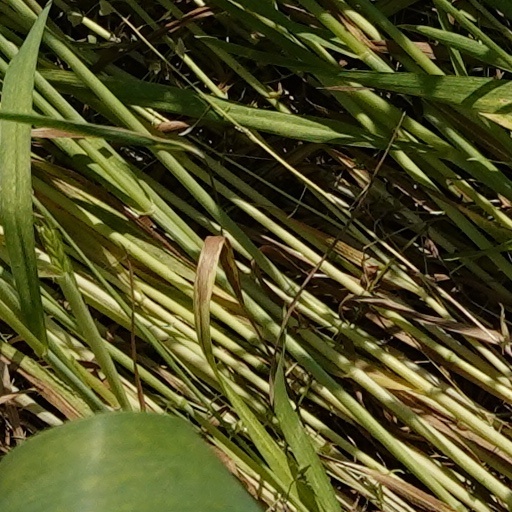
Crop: wheat